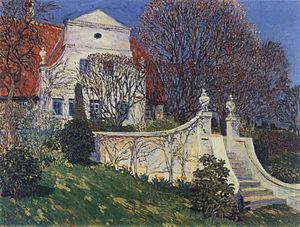
Heinrich Vogeler est un peintre allemand.